Timeline of the Libyan civil war (2011)

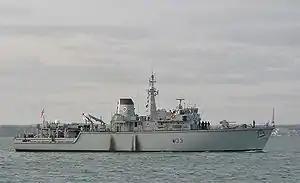
HMS "Brocklesby", the minehunter of the Royal Navy that destroyed a pro-Gaddafi sea mine outside the port of Misrata

On 5 May, the Royal Navy mine clearance vessel located and destroyed the final mine at the entrance to the port of Misrata. NATO aircraft conducted numerous airstrikes against loyalist forces near Misrata and Ajdabiya, and military targets in Tripoli.